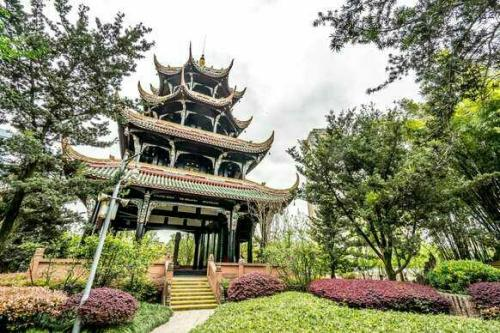
地标名称：望江楼公园-崇丽阁
所在城市：成都市·锦江区